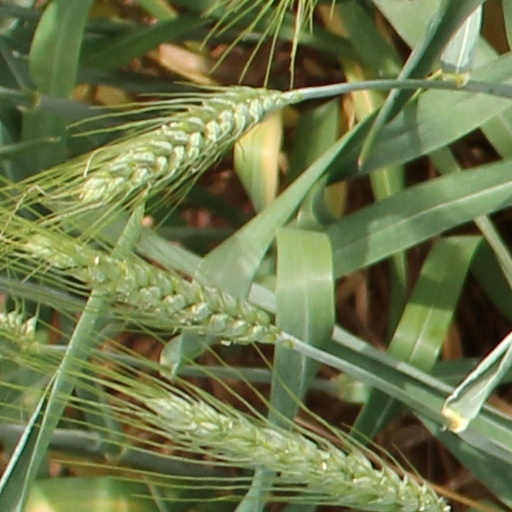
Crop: wheat